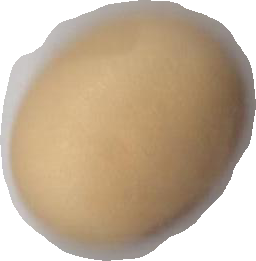
Variety: Anjasmoro